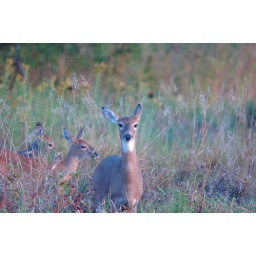
A female deer is followed through the tall grass by two late season fawns.